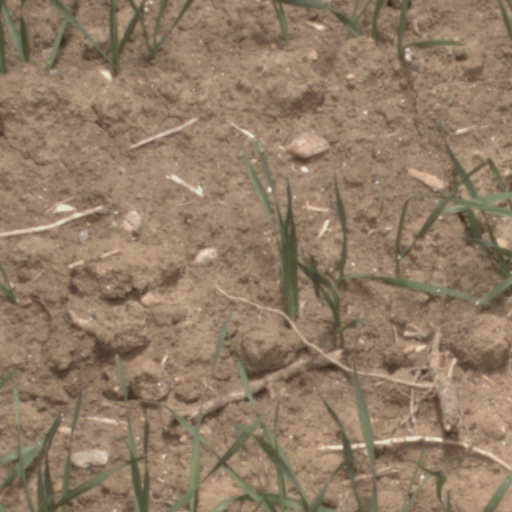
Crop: wheat